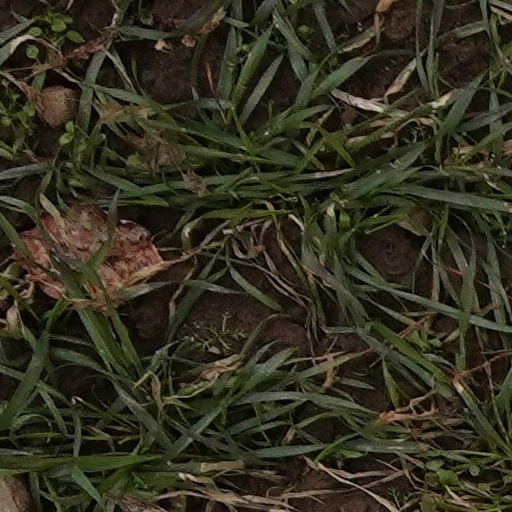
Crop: wheat